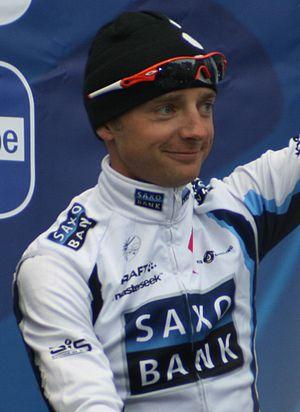
Karsten Kroon au départ du Tour des Flandres 2009